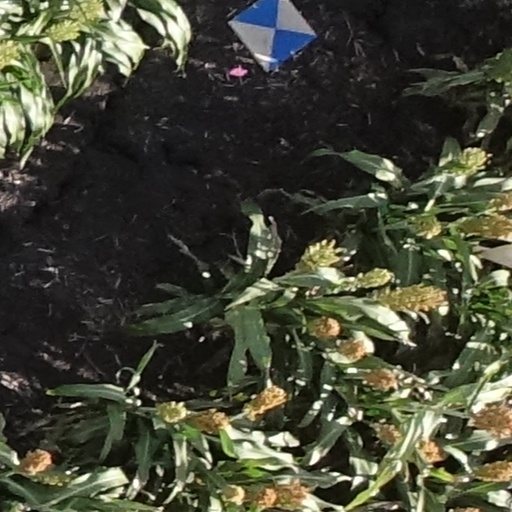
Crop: sorghum